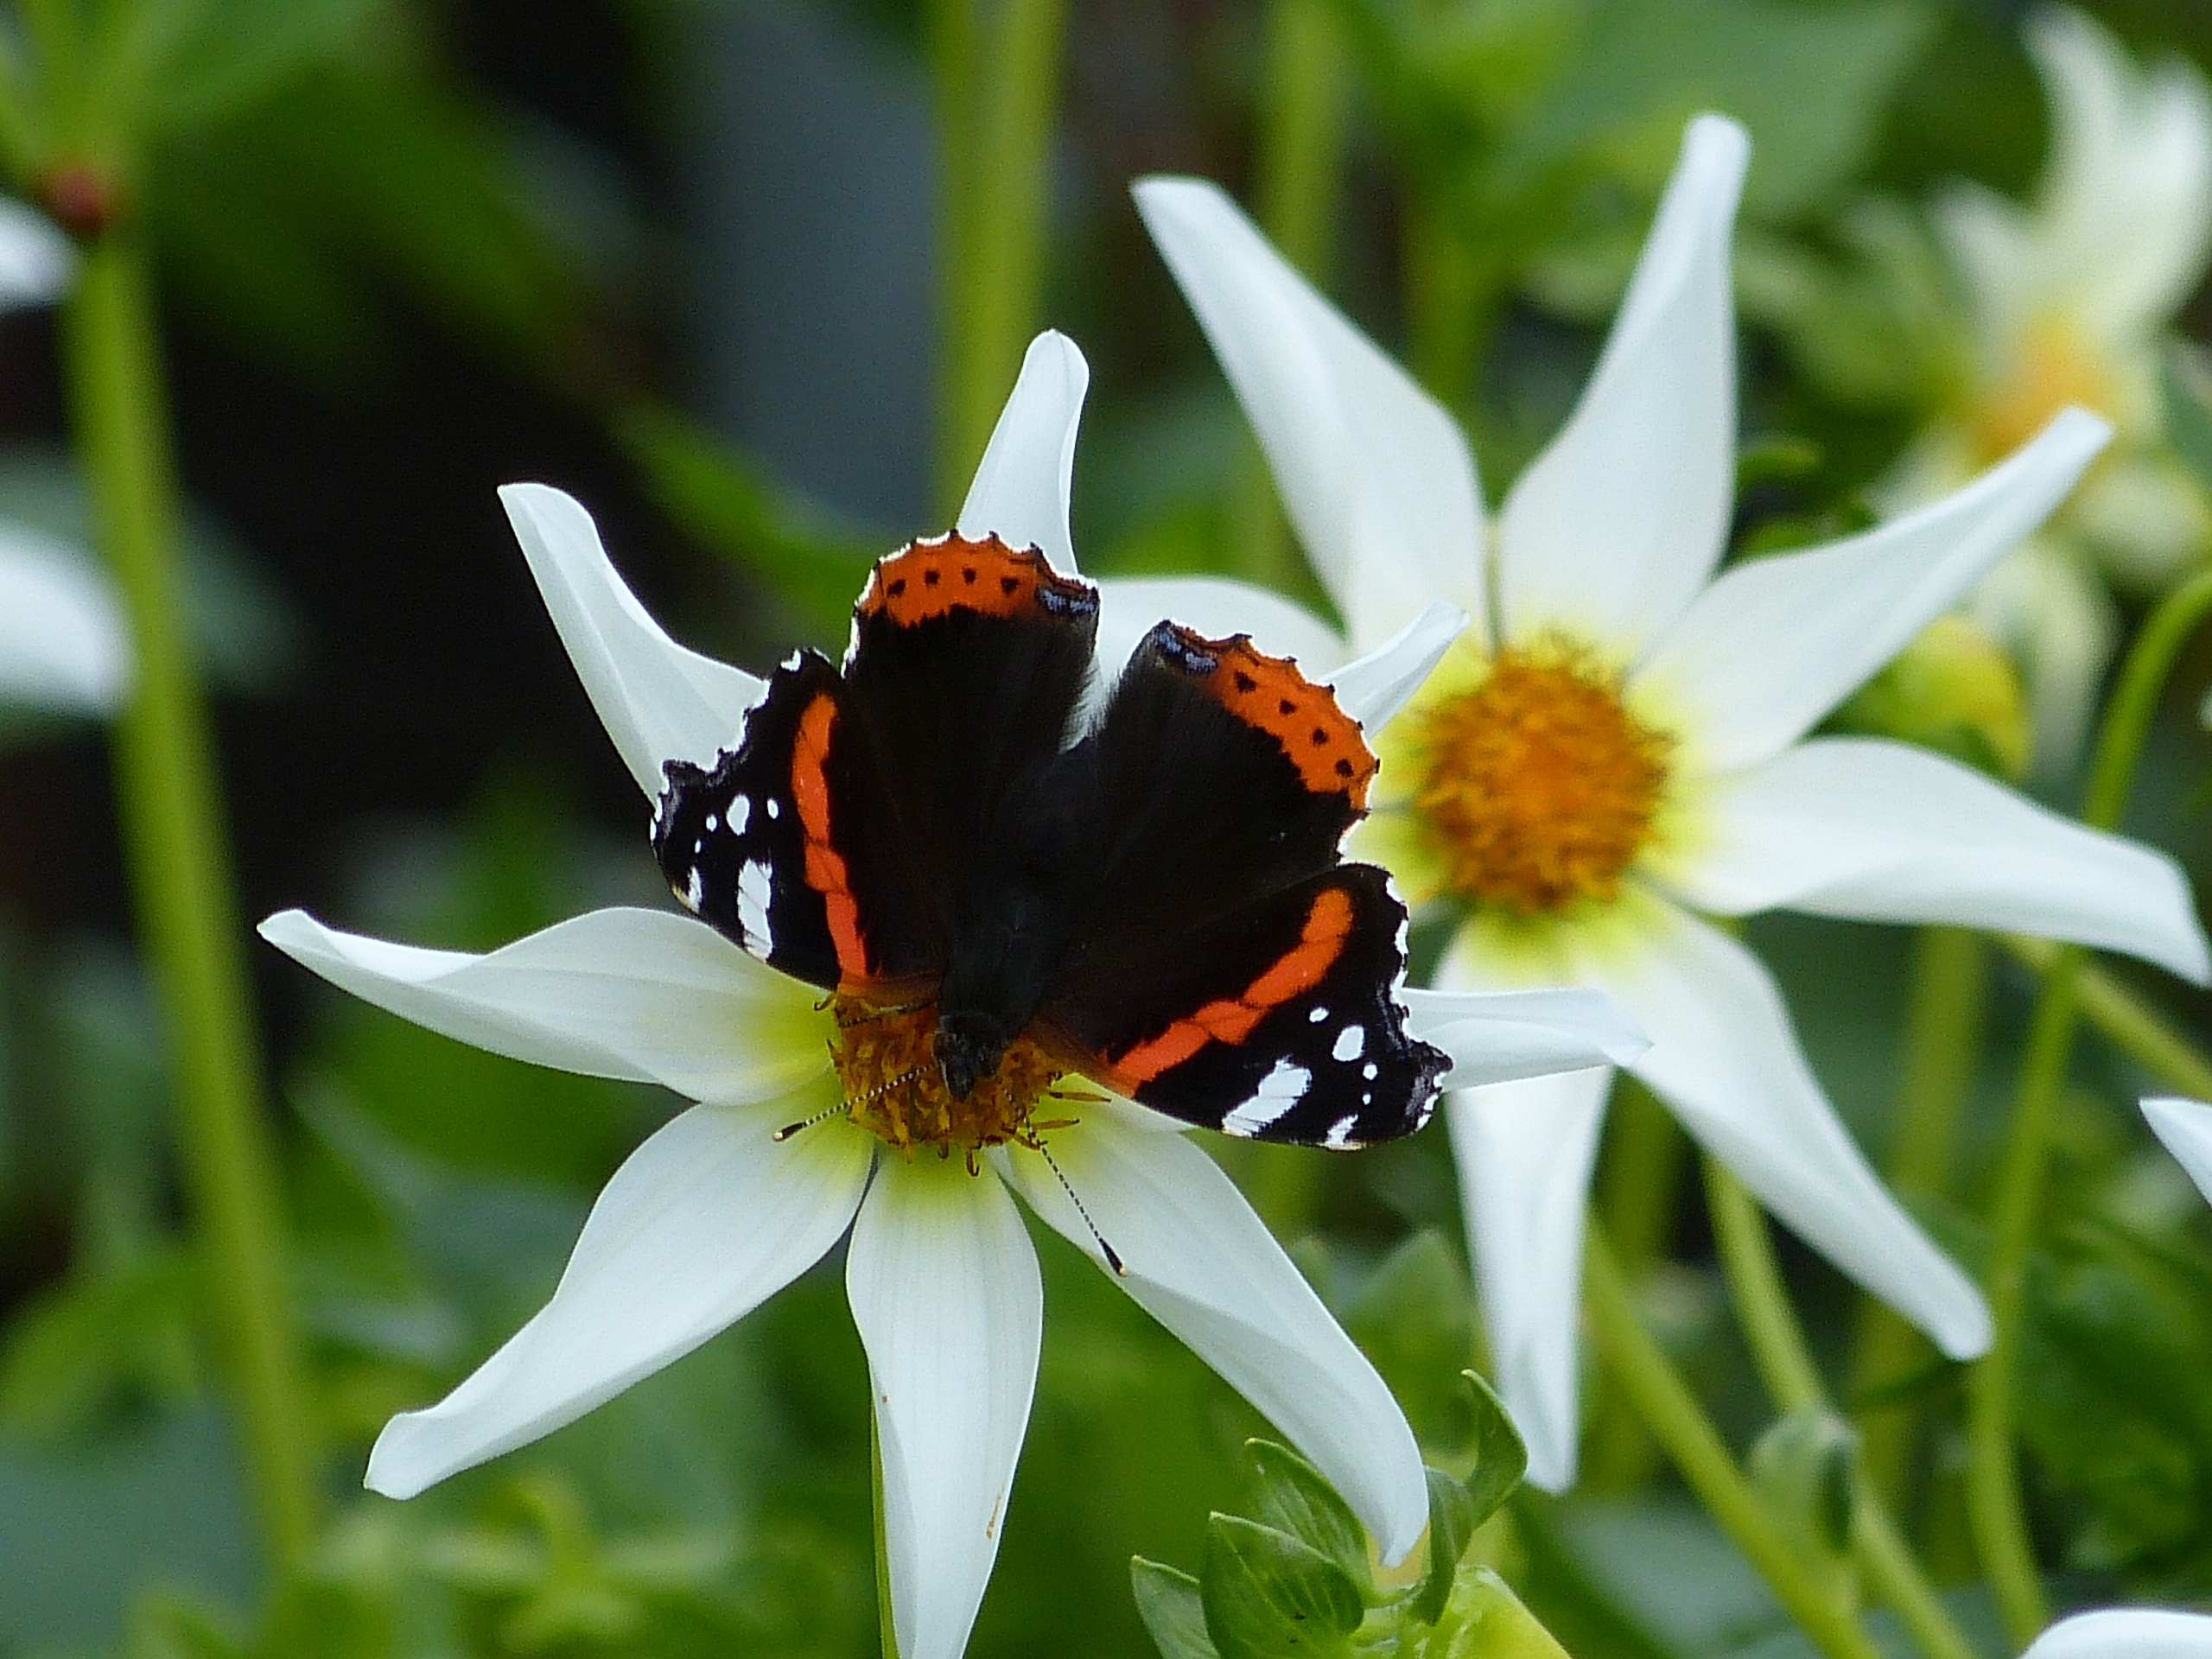
nature, blossom, plant, photography, flower, petal, bloom, insect, botany, butterfly, flora, fauna, invertebrate, wildflower, close up, nectar, macro photography, flowering plant, daisy family, land plant, moths and butterflies